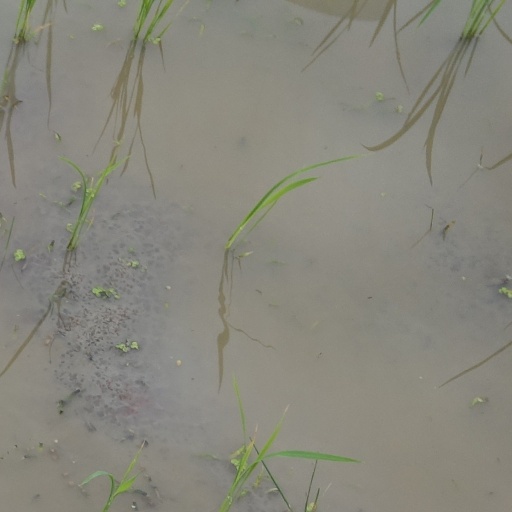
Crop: rice